Sex & Gasoline

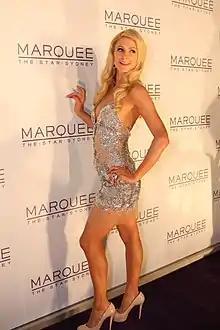
Concerning the track "Sex and Gasoline" Crowell says "If you're not a size zero, or have legs like Paris Hilton (pictured), you're sexually irrelevant."

The second track "Moving Work of Art" describes the beauty of a woman in full, channeling the work of Townes Van Zandt. It employs symbology open for interpretation. To Allmusic, Crowell uses the track to examine his own treatment of women, concluding he is guilty of objectifying them despite his contrary intentions. Crowell observes the shift to respect from objectification often occurs too late. The similarly ambiguous arrangement straddles the country blues genre. It features a "mesmerizing" quiet beat that goes in and out of a mute steel guitar, invoking reverie.